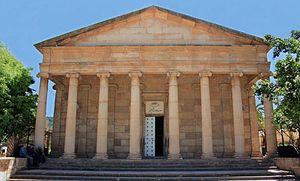
Mosquée El Rahman à Cherchell, initialement elle fut une église à l'époque colloniale
Cherchell, anciennement Césarée de Maurétanie, est une commune de la wilaya de Tipaza en Algérie. Ancienne ville sur la côte méditerranéenne de l'Algérie. Elle fut l'une des plus importantes cités du littoral de l'Afrique du Nord.
L'Algérie ; et arabe algérien : الدزاير, الجازاير ou لدزاير ; en tamazight et tifinagh ⴷⵣⴰⵢⵔ est un pays d’Afrique du Nord faisant partie du Maghreb. Depuis 1962, elle est nommée en forme longue République algérienne démocratique et populaire, abrégée en RADP. Sa capitale est Alger, la ville la plus peuplée du pays, dans le Nord, sur la côte méditerranéenne.